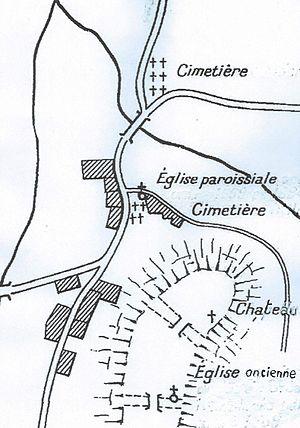
Ancien plan de Duesme (Côte-d'Or)
Duesme est une commune française située dans le canton de Châtillon-sur-Seine du département de la Côte-d'Or en région Bourgogne-Franche-Comté.